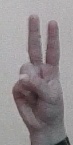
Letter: taa